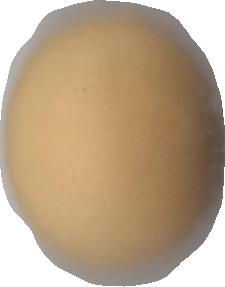
Variety: Dega